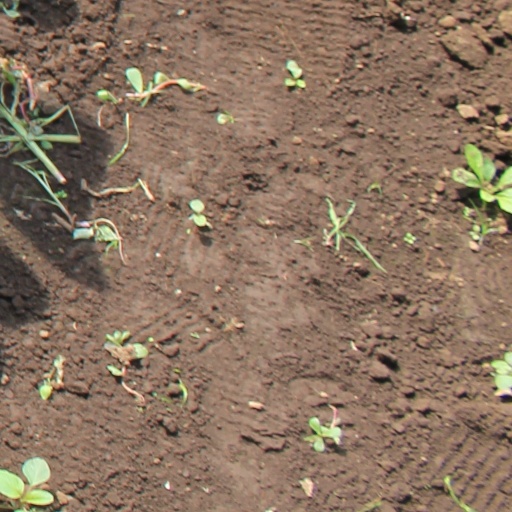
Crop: soybean